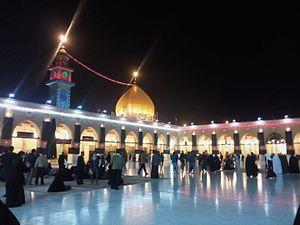
La Grande mosquée de Koufa ou mosquée Al-Azam se situe à Koufa, en Irak. La mosquée a été construite au VIIᵉ siècle est aussi l’une des premières mosquées au monde après la mosquée Al-Haram à la Mecque.